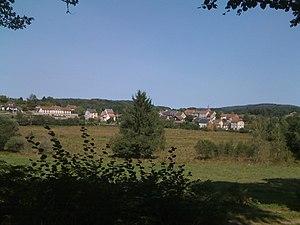
Le bourg de La Chapelle Taillefert
La Chapelle-Taillefert est une commune française située dans le département de la Creuse, en région Nouvelle-Aquitaine.